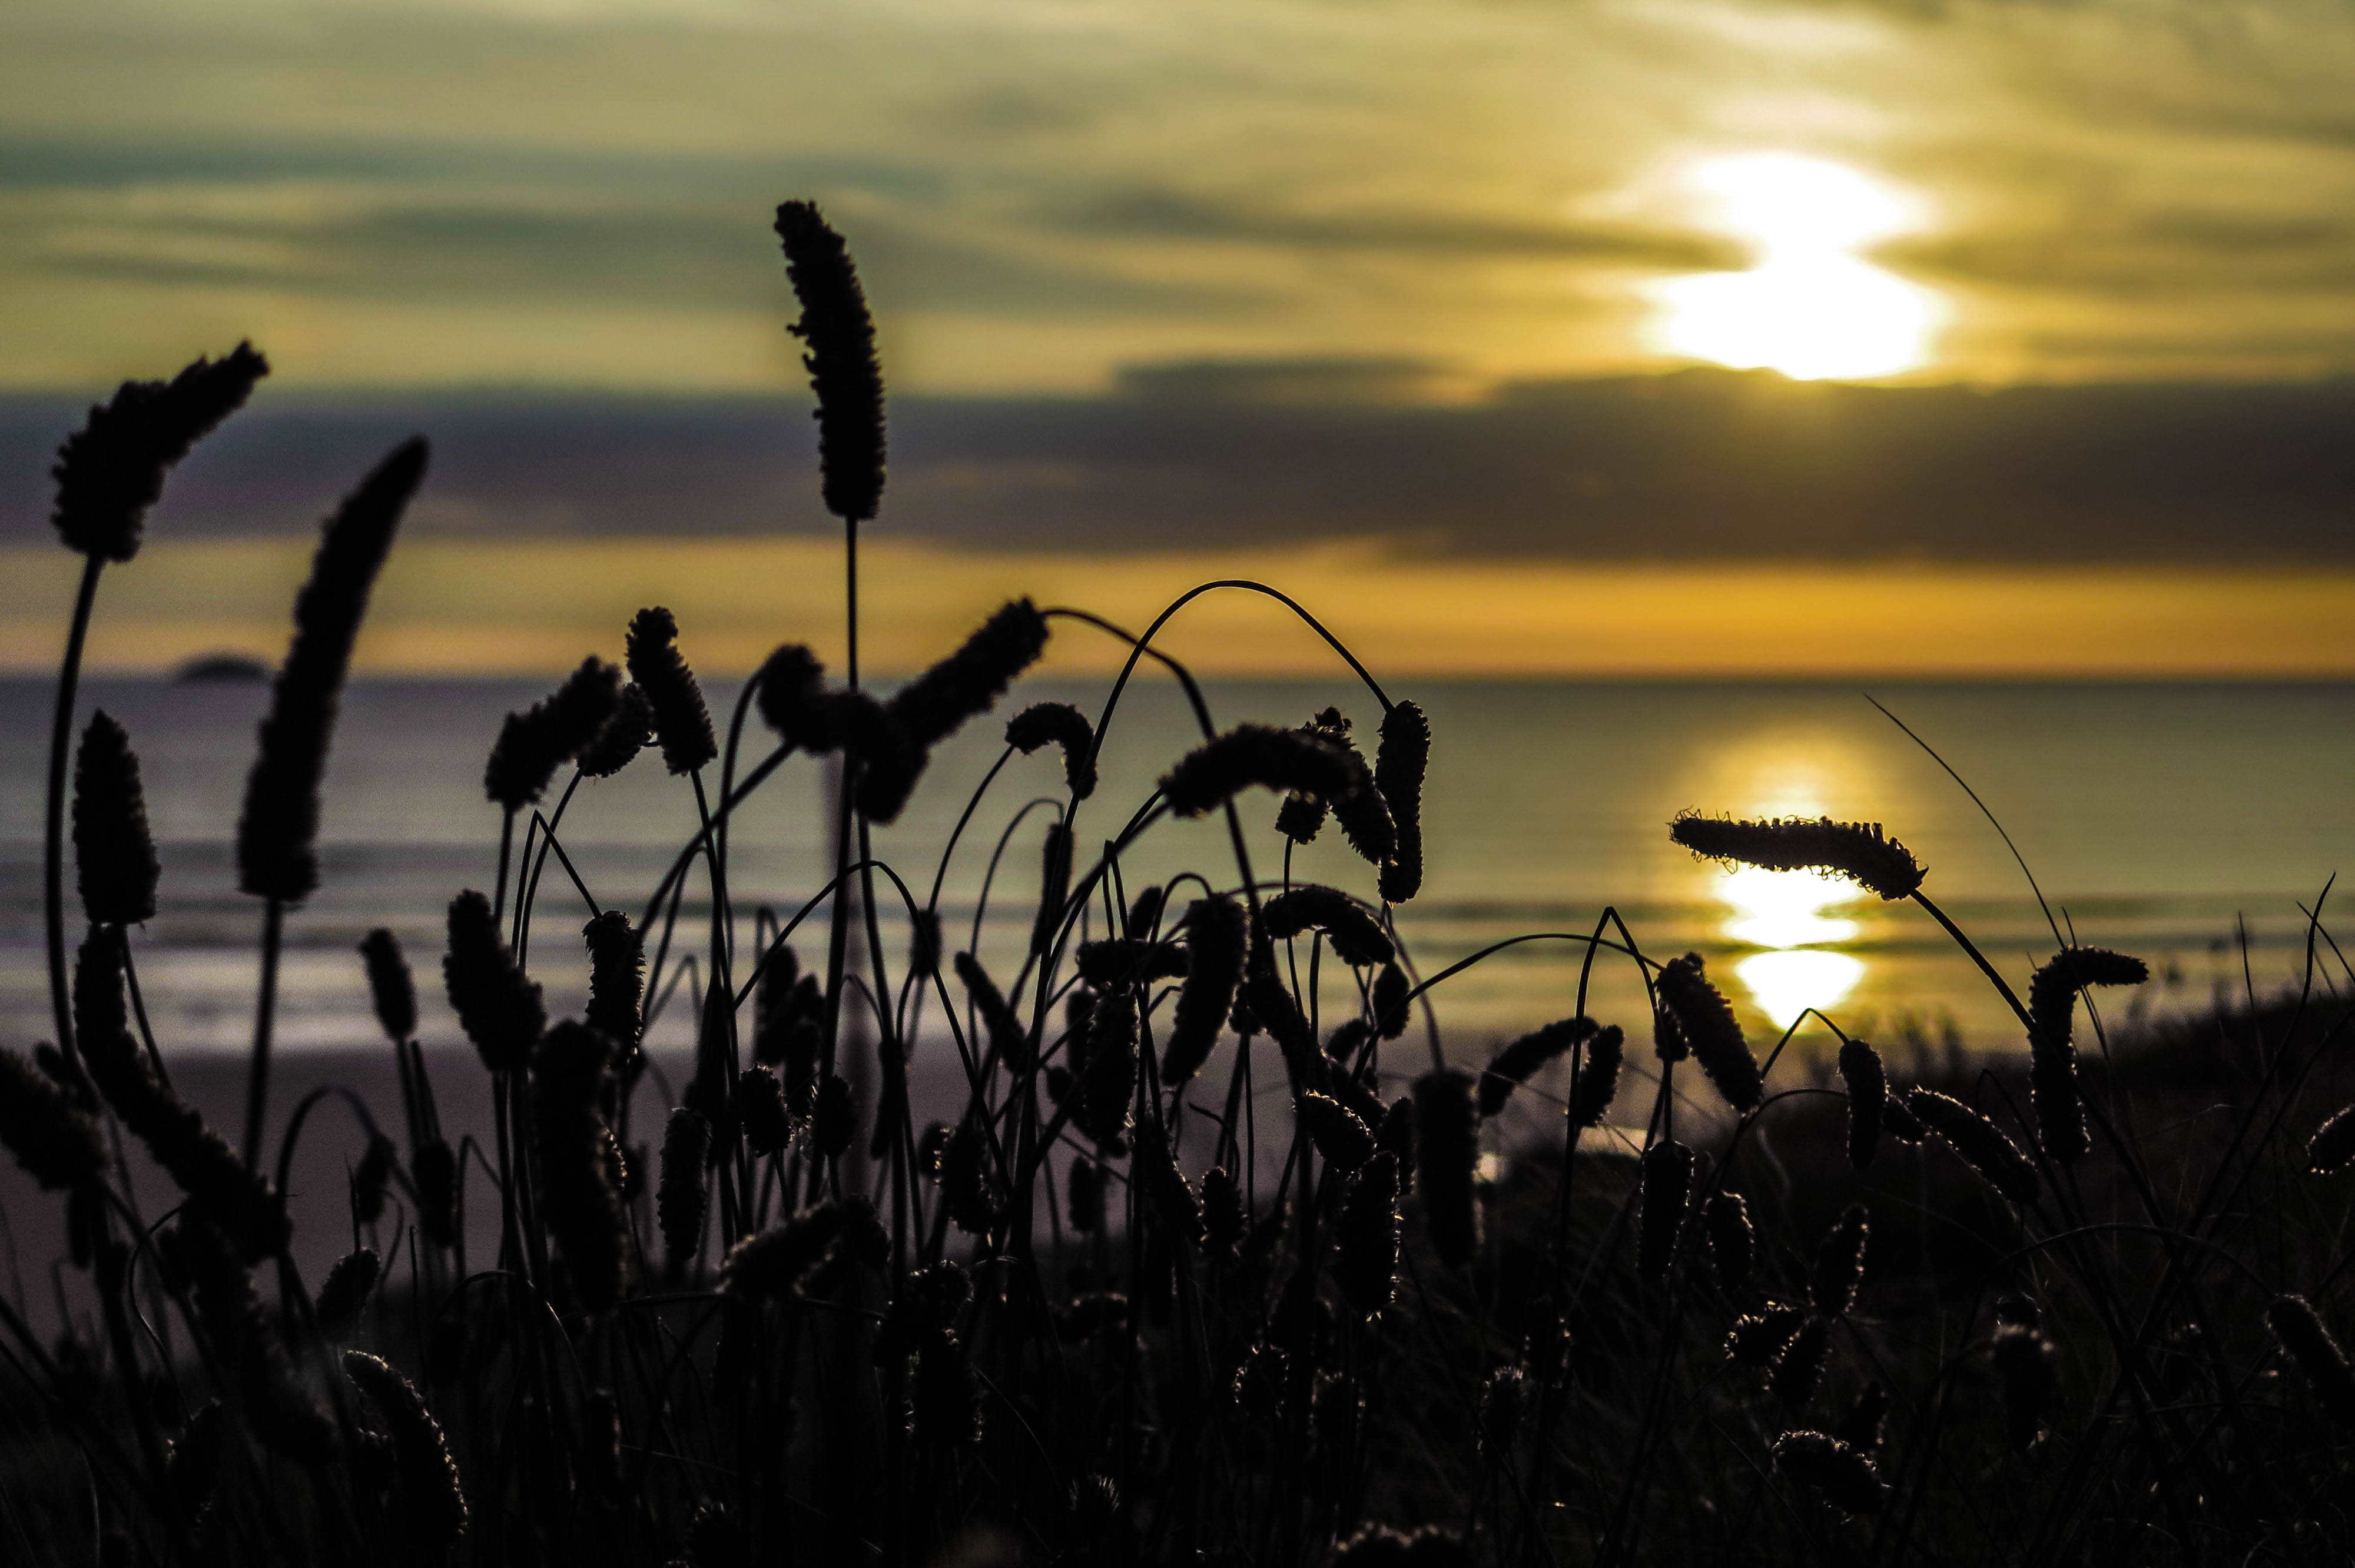
sea, coast, grass, horizon, silhouette, light, cloud, sky, sun, sunrise, sunset, sunlight, morning, flower, dawn, dusk, evening, reflection, darkness, cornwall